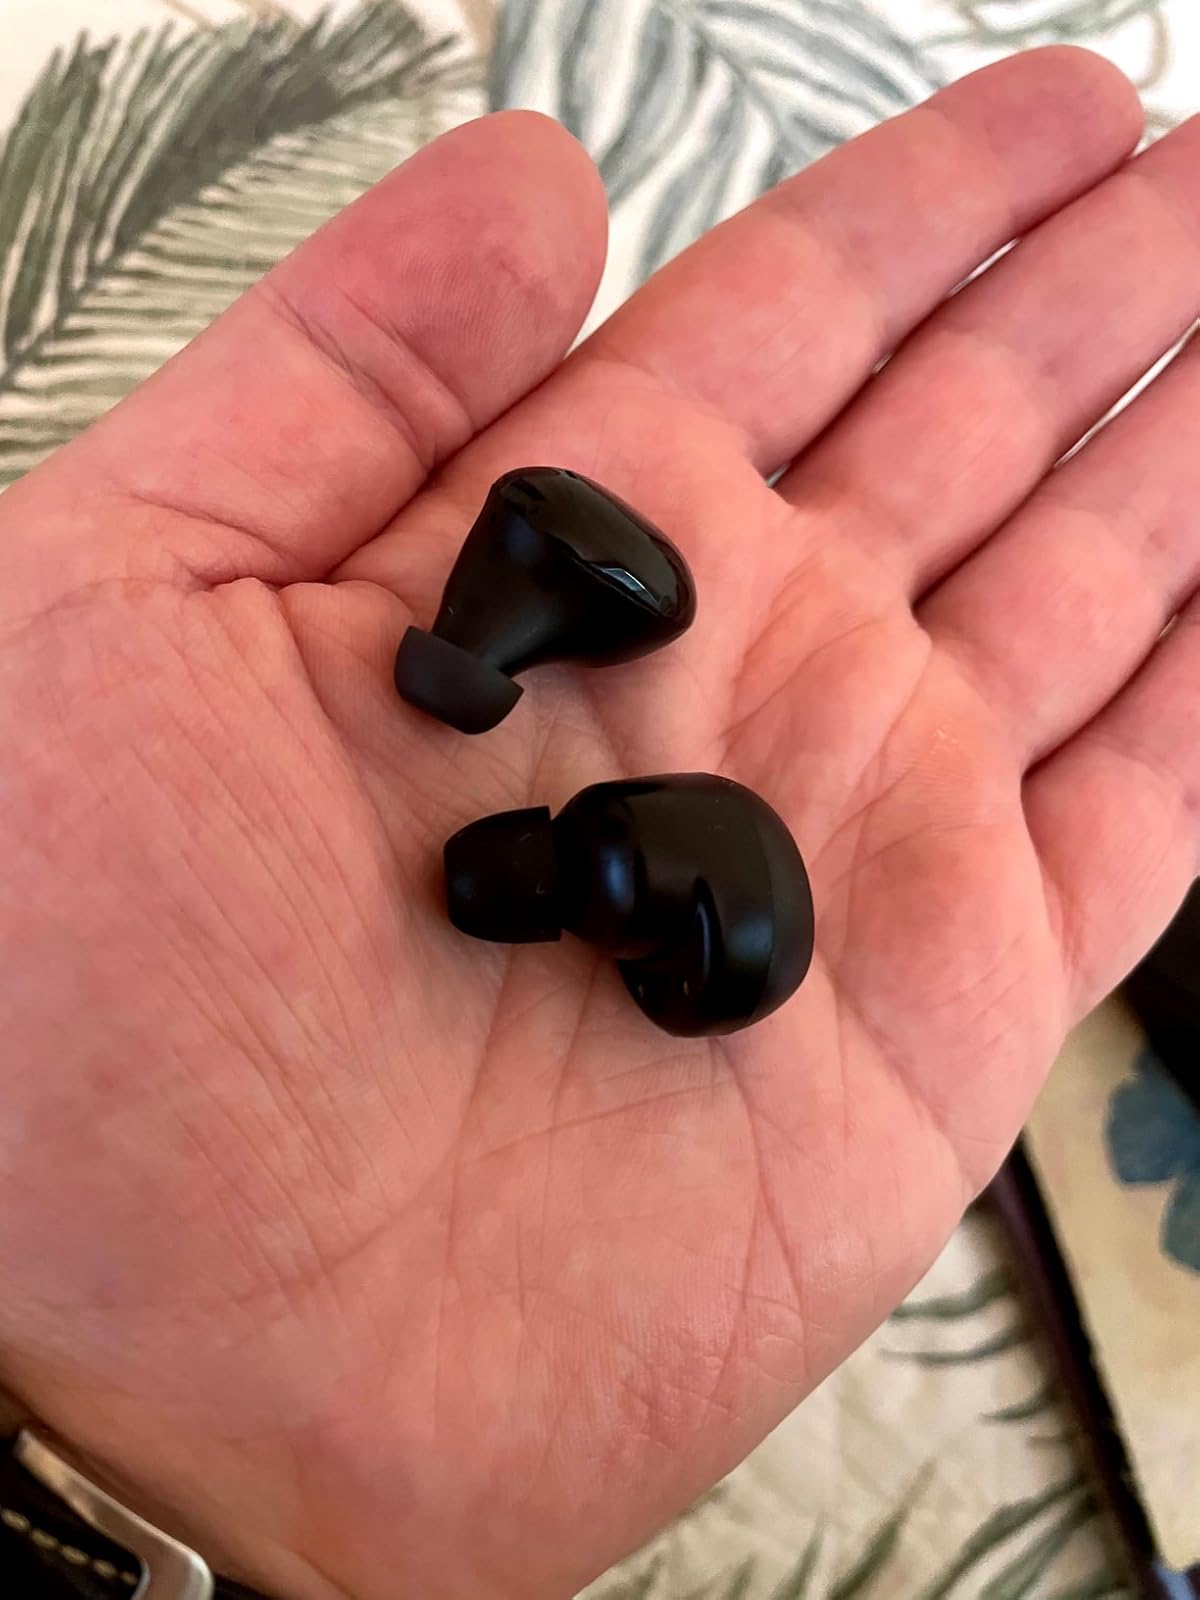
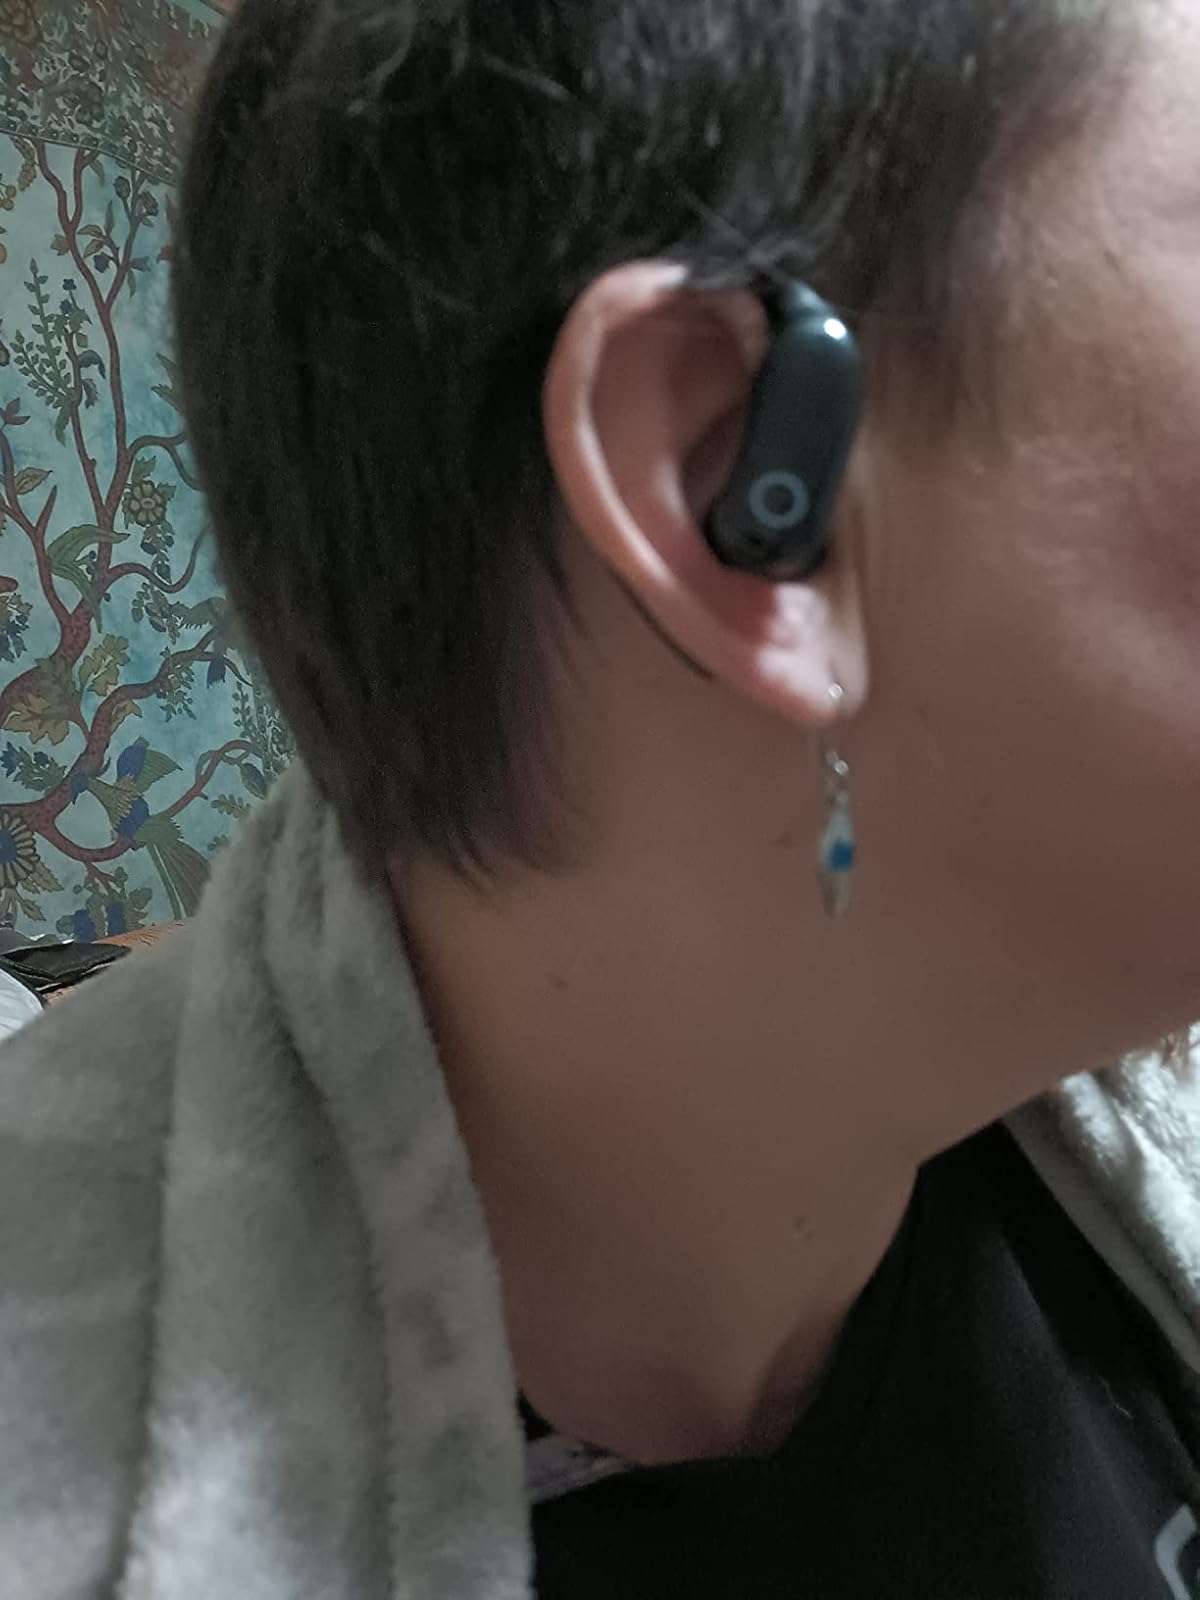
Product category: earbuds
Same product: no